Pterodactylus

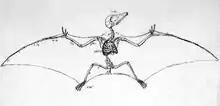
Von Sömmerring's incorrect 1817 restoration of the species "Pterodactylus brevirostris"

Contrary to von Moll's report, the fossil was not missing; it was being studied by Samuel Thomas von Sömmerring, who gave a public lecture about it on December 27, 1810. In January 1811, von Sömmerring wrote a letter to Cuvier deploring the fact that he had only recently been informed of Cuvier's request for information. His lecture was published in 1812, and in it von Sömmerring named the species Ornithocephalus antiquus. The animal was described as being both a bat, and a form in between mammals and birds, i.e. not intermediate in descent but in "affinity" or archetype. Cuvier disagreed, and the same year in his "Ossemens fossiles" provided a lengthy description in which he restated that the animal was a reptile. It was not until 1817 that a second specimen of "Pterodactylus" came to light, again from Solnhofen. This tiny specimen was that year described by von Sömmerring as "Ornithocephalus brevirostris", named for its short snout, now understood to be a juvenile character (this specimen is now thought to represent a juvenile specimen of a different genus, probably "Ctenochasma"). He provided a restoration of the skeleton, the first one published for any pterosaur. This restoration was very inaccurate, von Sömmerring mistaking the long metacarpals for the bones of the lower arm, the lower arm for the humerus, this upper arm for the breast bone and this sternum again for the shoulder blades. Sömmerring did not change his opinion that these forms were bats and this "bat model" for interpreting pterosaurs would remain influential long after a consensus had been reached around 1860 that they were reptiles. The standard assumptions were that pterosaurs were quadrupedal, clumsy on the ground, furred, warmblooded and had a wing membrane reaching the ankle. Some of these elements have been confirmed, some refuted by modern research, while others remain disputed.